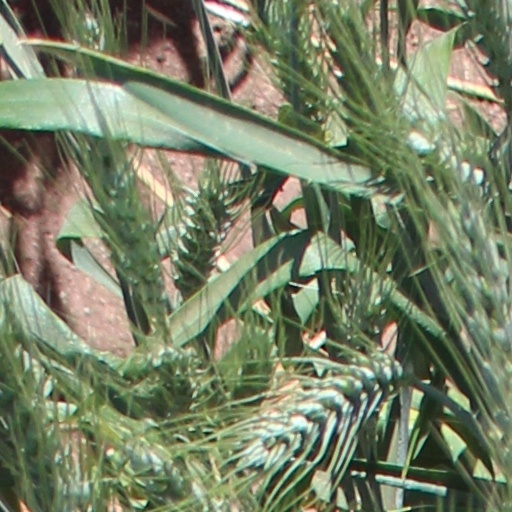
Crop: wheat